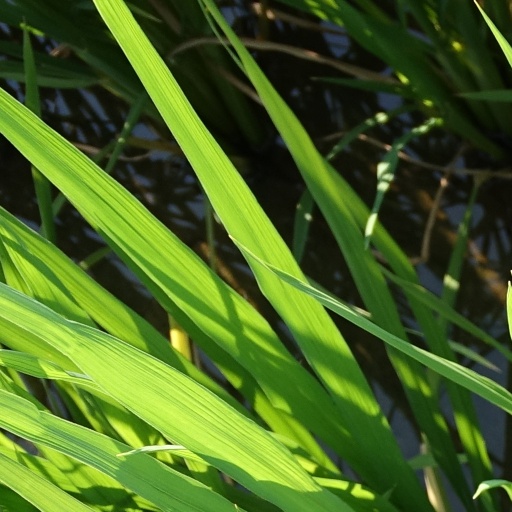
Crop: rice